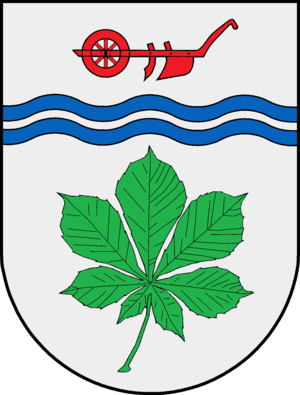
Wakendorf I est une commune allemande du Schleswig-Holstein, située dans l'arrondissement de Segeberg, à mi-chemin entre les villes de Bad Segeberg et Bad Oldesloe. Wakendorf I est l'une des 27 communes de l'Amt Trave-Land dont le siège est à Bad Segeberg.